Star Bonifacio Echeverria

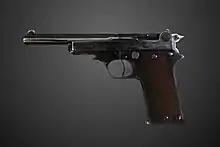
Model 1914 2e type (for officers)

Originally, Bonifacio had planned on producing a still more improved version of the model 1914, initially to meet a French follow-on contract for 50,000 pistols. However, the end of World War I led to the cancellation of the contract, and Echeverria decided that clones of the Colt M1911 were more commercially viable.